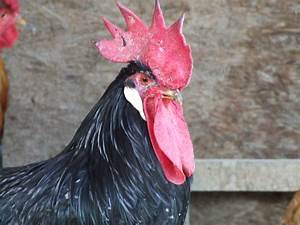
Label: chicken